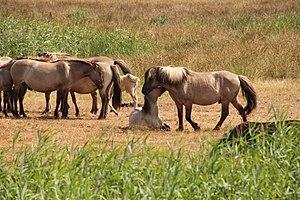
Rewilding Europe est une organisation à but non lucratif basée à Nimègue, aux Pays-Bas, qui travaille à recréer des espaces plus sauvages dans au moins dix régions différentes d'Europe.